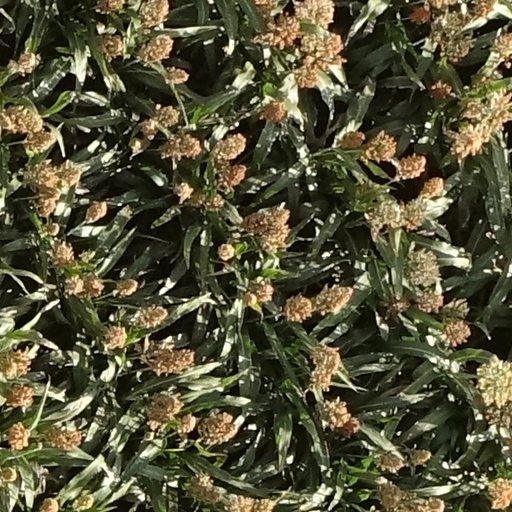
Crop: sorghum